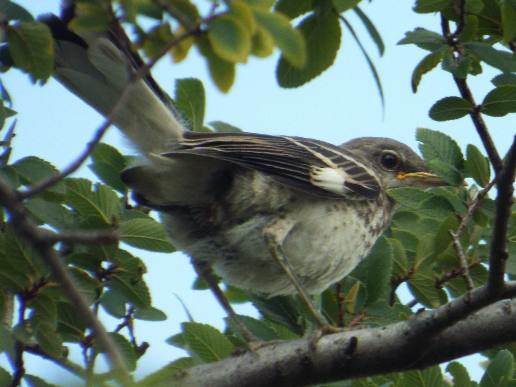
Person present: No